Battle of Weihaiwei

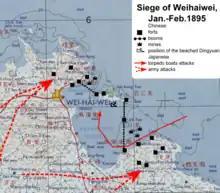
Map of operations against Weihaiwei

Following its victory at the Battle of Lushunkou on 21 November 1894, the next strategic objective of the Japanese campaign was to neutralize the Qing naval base at Weihaiwai on Shandong Peninsula. This would give Japan total control over the entrance to the Bay of Bohai, and the seaward approaches to Beijing. It would also eliminate any possible threat to Japanese supply lines by the remnants of the Beiyang Fleet.